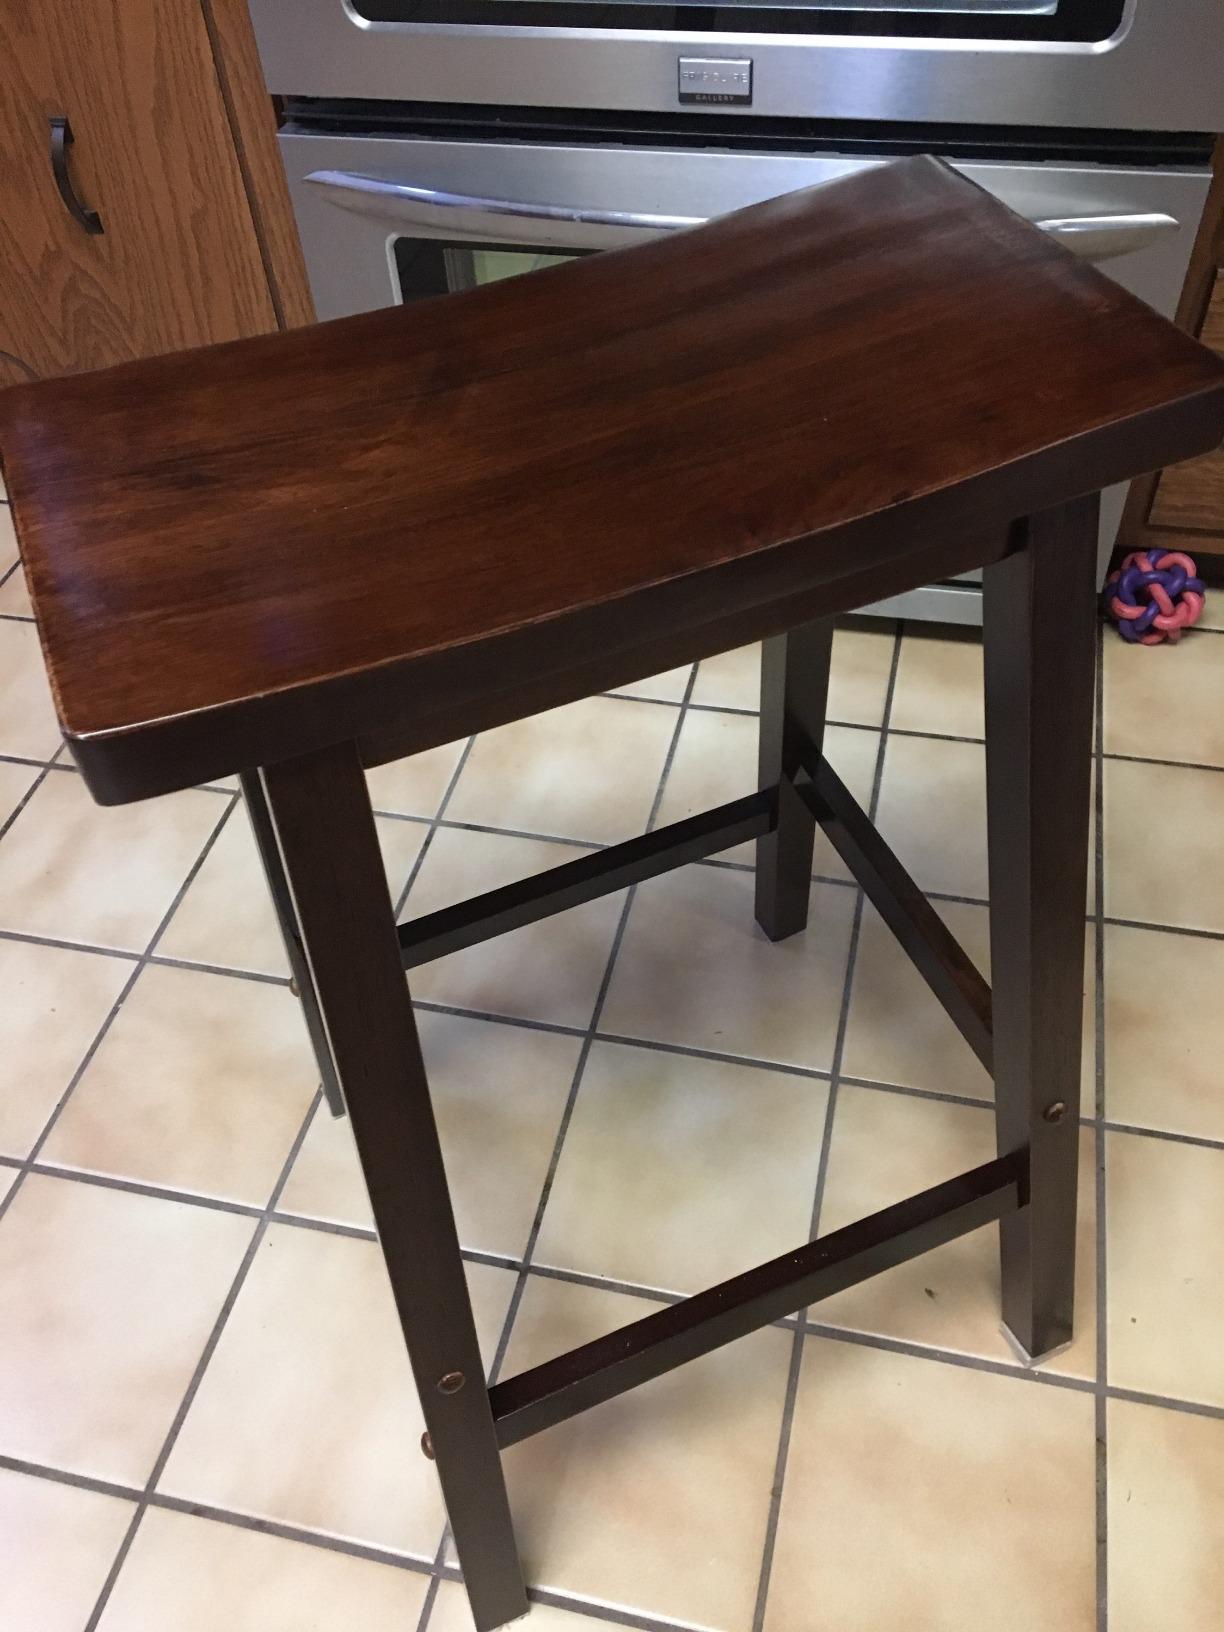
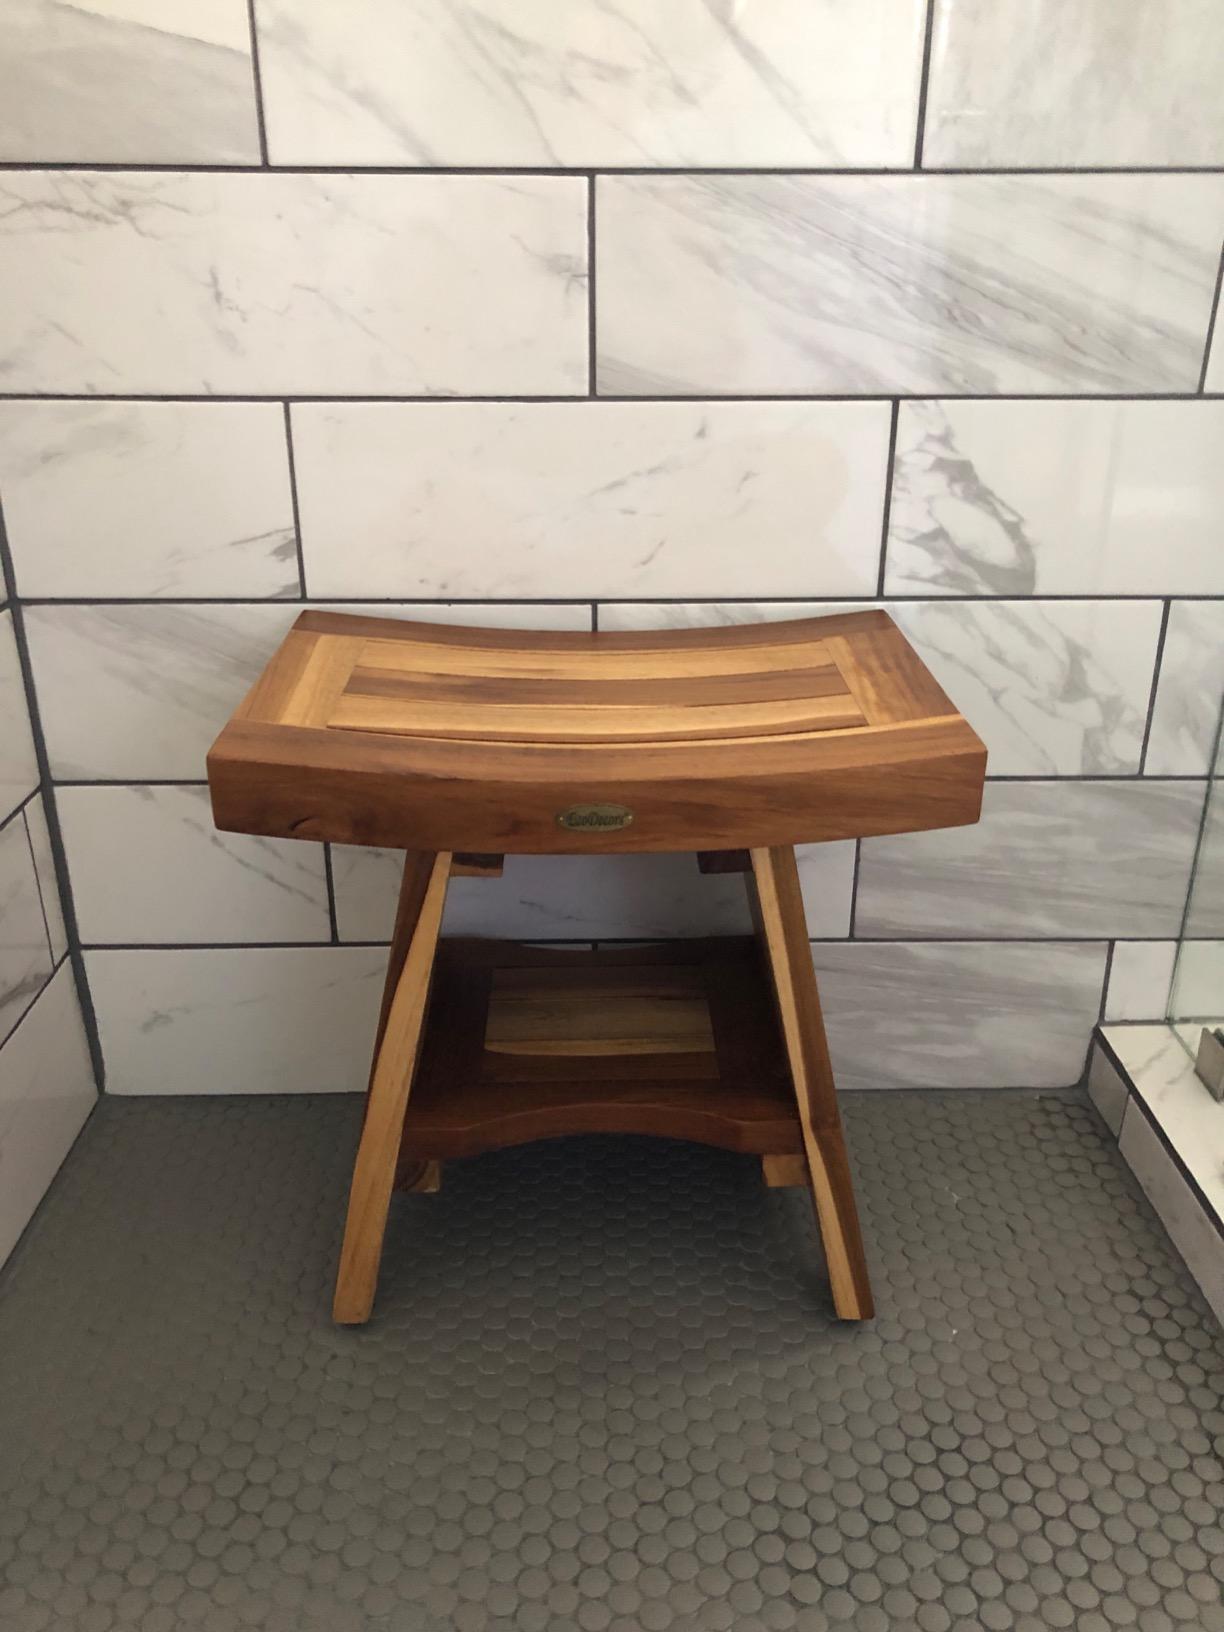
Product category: stool
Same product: no